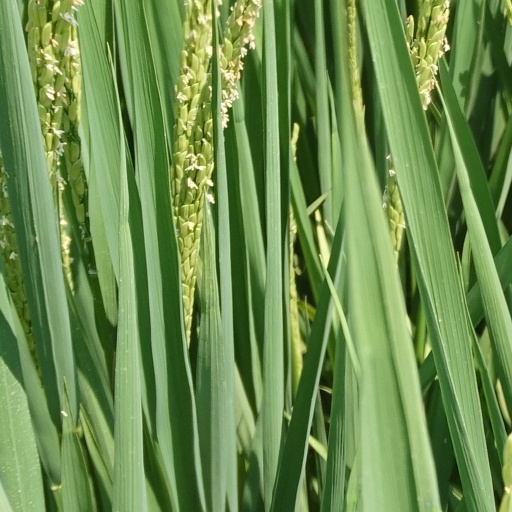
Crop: rice